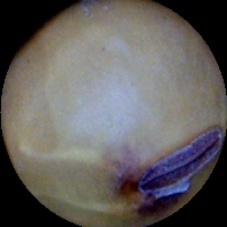
Label: Spotted